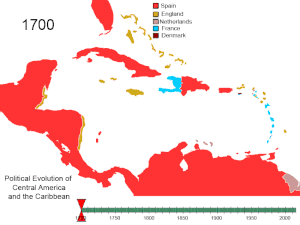
Le système médical adventiste regroupe les établissements médicaux gérés par le mouvement protestant de l'Église adventiste du septième jour. Il se compose d'environ 170 hôpitaux et sanitariums, 430 cliniques et dispensaires, ainsi que 160 orphelinats, maisons de retraite et écoles d’infirmiers. Ses prémices remontent à la fondation de l'Église adventiste du septième jour sous l'impulsion d’Ellen White et de John Harvey Kellogg.
La colonisation est une expression utilisée dans différents contextes, mais toujours dans le sens du peuplement et de l’occupation d'un espace. À l'origine, il s'agissait de décrire des processus historiques et des faits qui ont varié au cours de l'histoire. Enjeu majeur à l'origine de la géopolitique mondiale et pièce majeure de l'Histoire, la colonisation désigne alors la conquête de territoires et son peuplement par un pays. Cependant, la biogéographie du XIXᵉ siècle a utilisé le terme pour décrire ce type de relation de tout être vivant dans son milieu naturel, notamment les animaux, les plantes, et les micro-organismes. Un autre sens est l'action de mise en tutelle d'un territoire moins développé et peu peuplé par les ressortissants d'une métropole. Le but pouvant être de l'occuper et d'en exploiter les richesses. En pratique, les processus de colonisation ont pu être de caractère économique, politique, militaire ou culturel, ou se manifester d'autres manières ; voire se développer de manière violente ou pacifique.